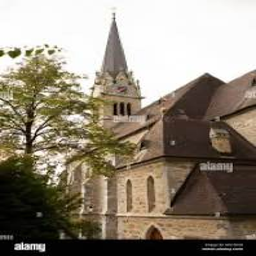
Kathedrale St. Florin